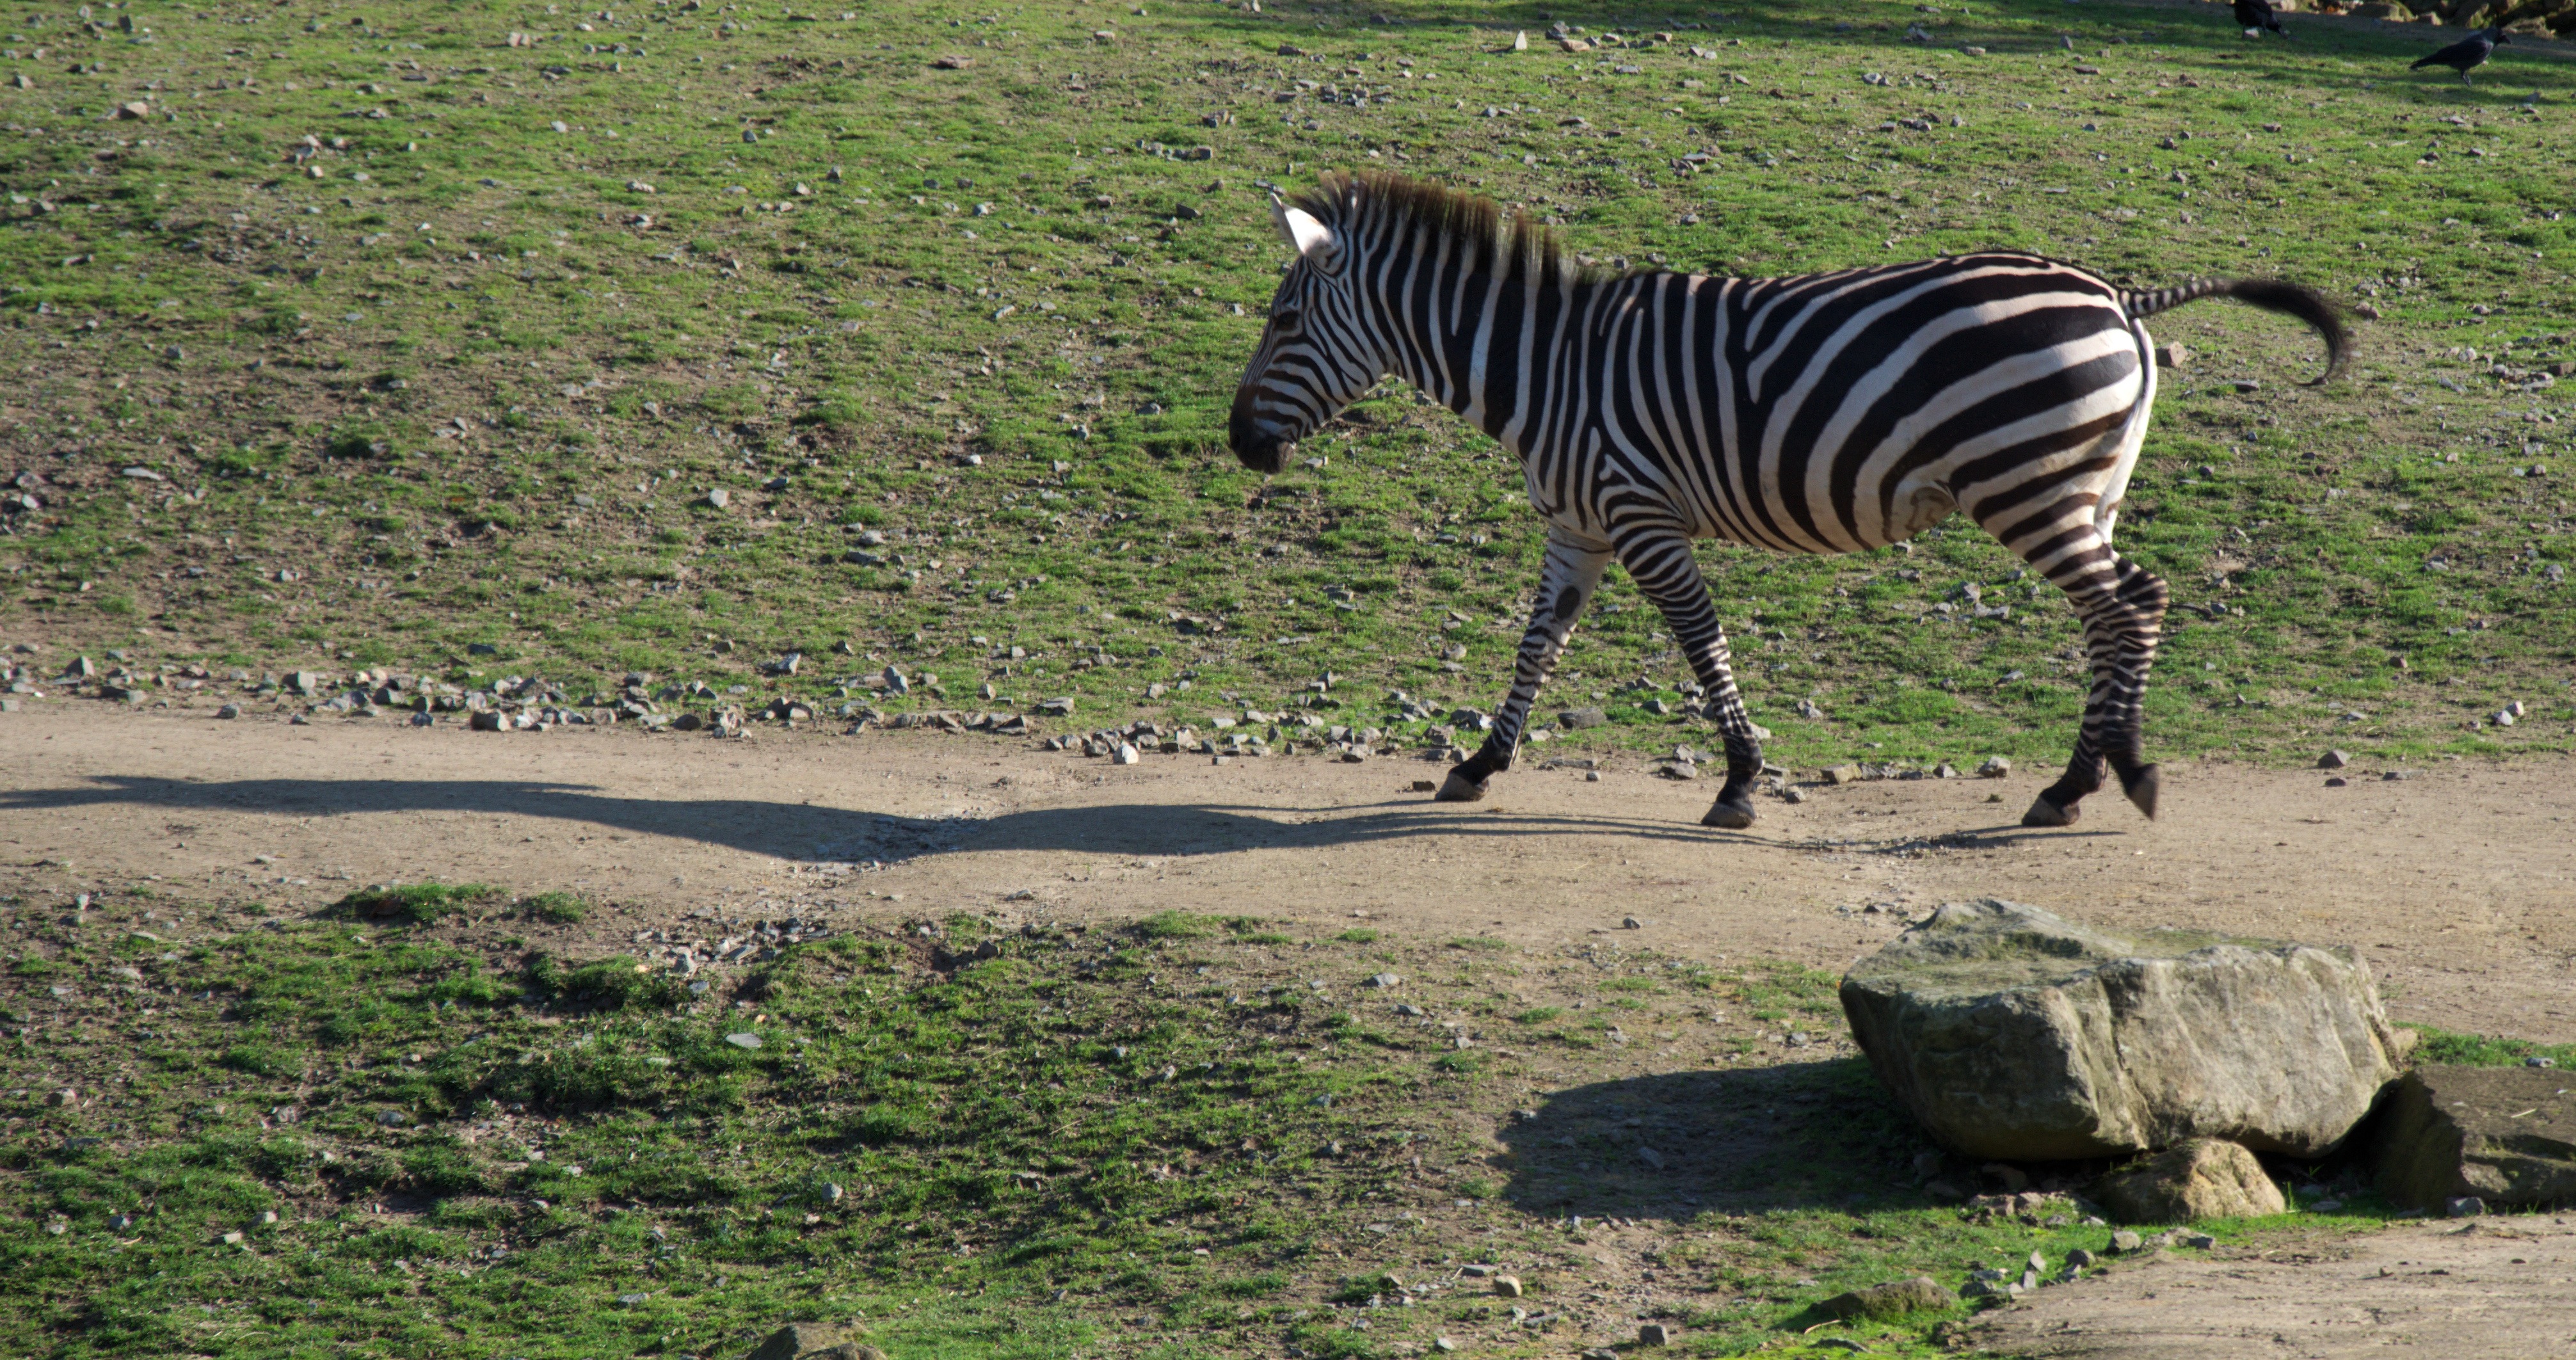
nature, black and white, wildlife, zoo, mammal, fauna, savanna, zebra, animals, zebra crossing, safari, horse like mammal